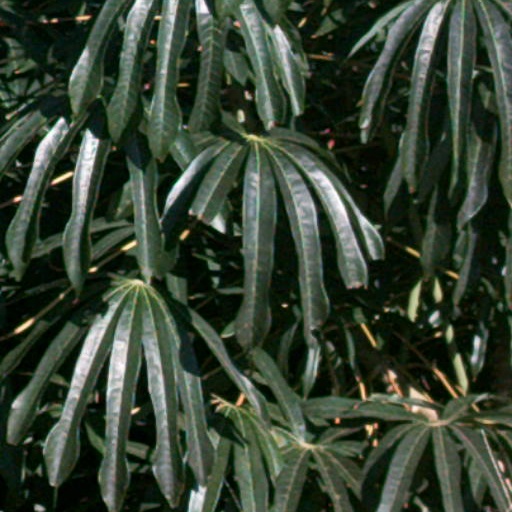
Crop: cassava